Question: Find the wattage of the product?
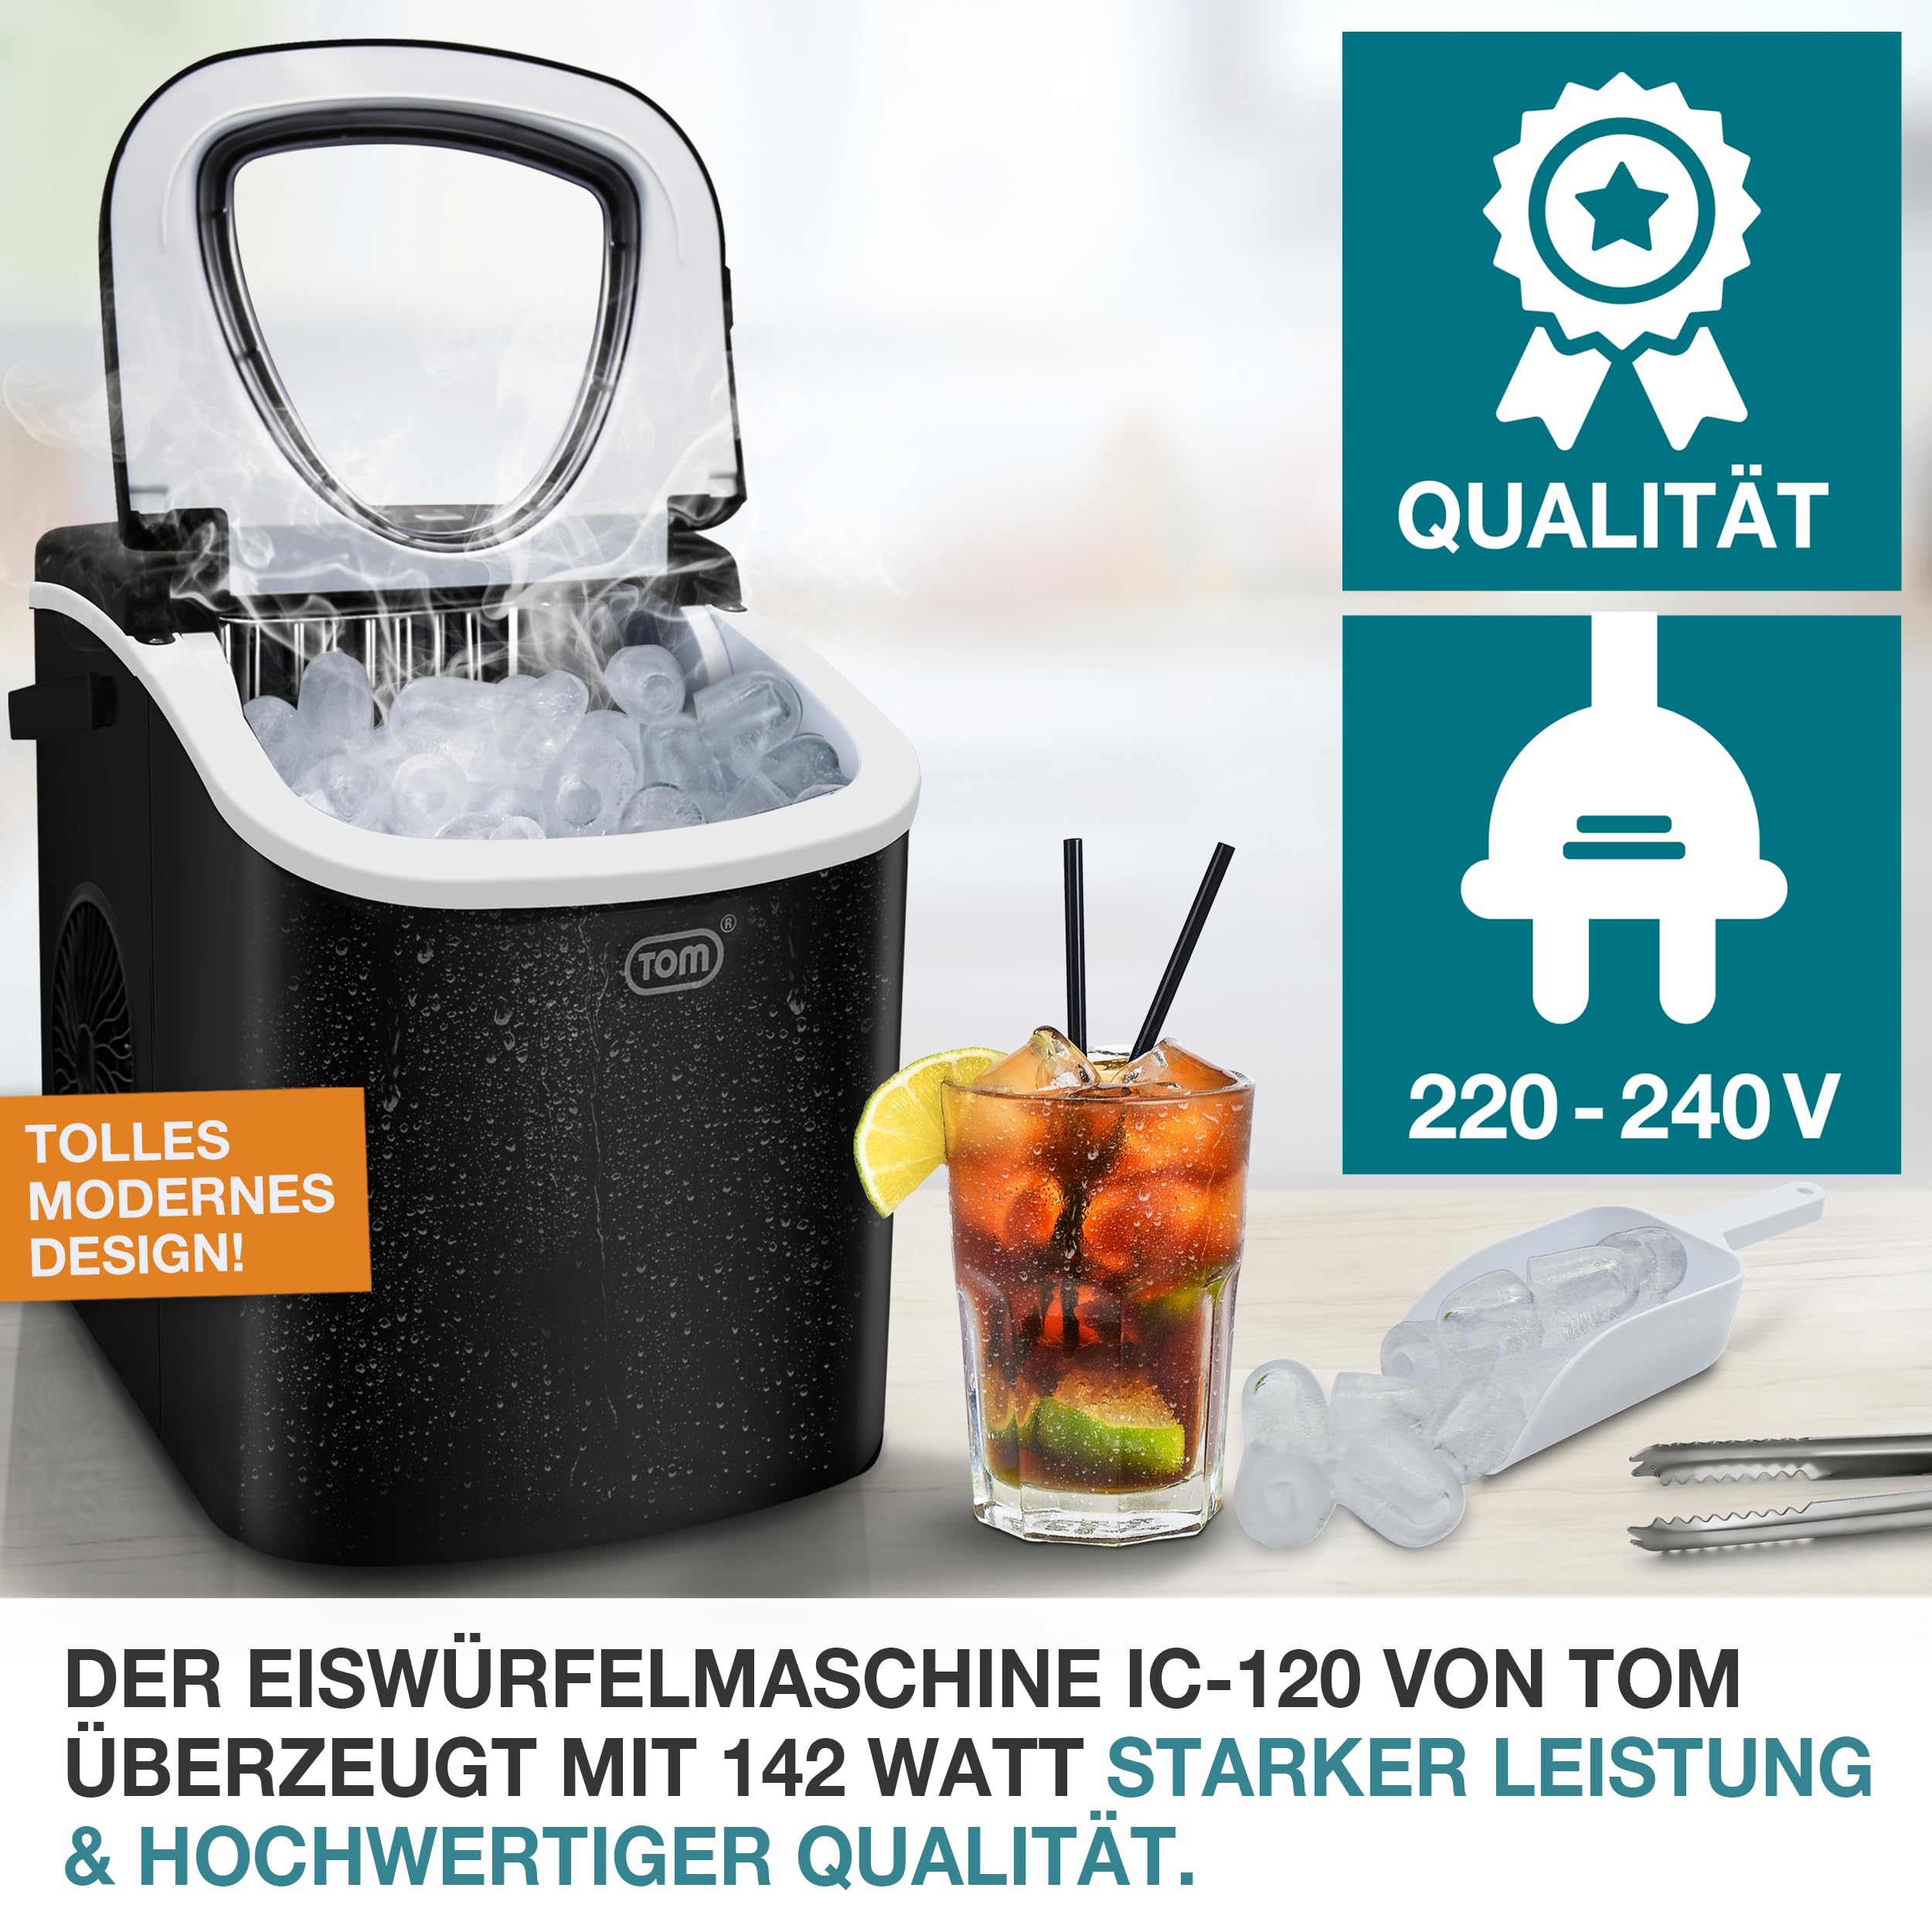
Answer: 142.0 watt